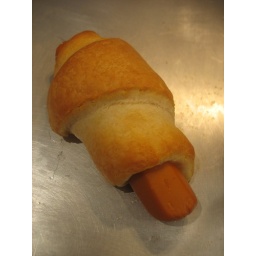
henry-a-thon day 3. made veggie pigs in a blanket at my house